Wisconsin Highway 146

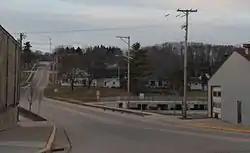
Looking north on Highway 146 in Cambria

Starting at WIS 16 northwest of Fall River, WIS 146 begins its journey northward. It then meanders northward to Cambria. In Cambria, WIS 146 turns north via Williams Street, west via Florence Street, and then north again via Madison Street. After leaving Cambria, it then meets WIS 33. At this point, the route ends there and continues as County Trunk Highways M (CTH-M).